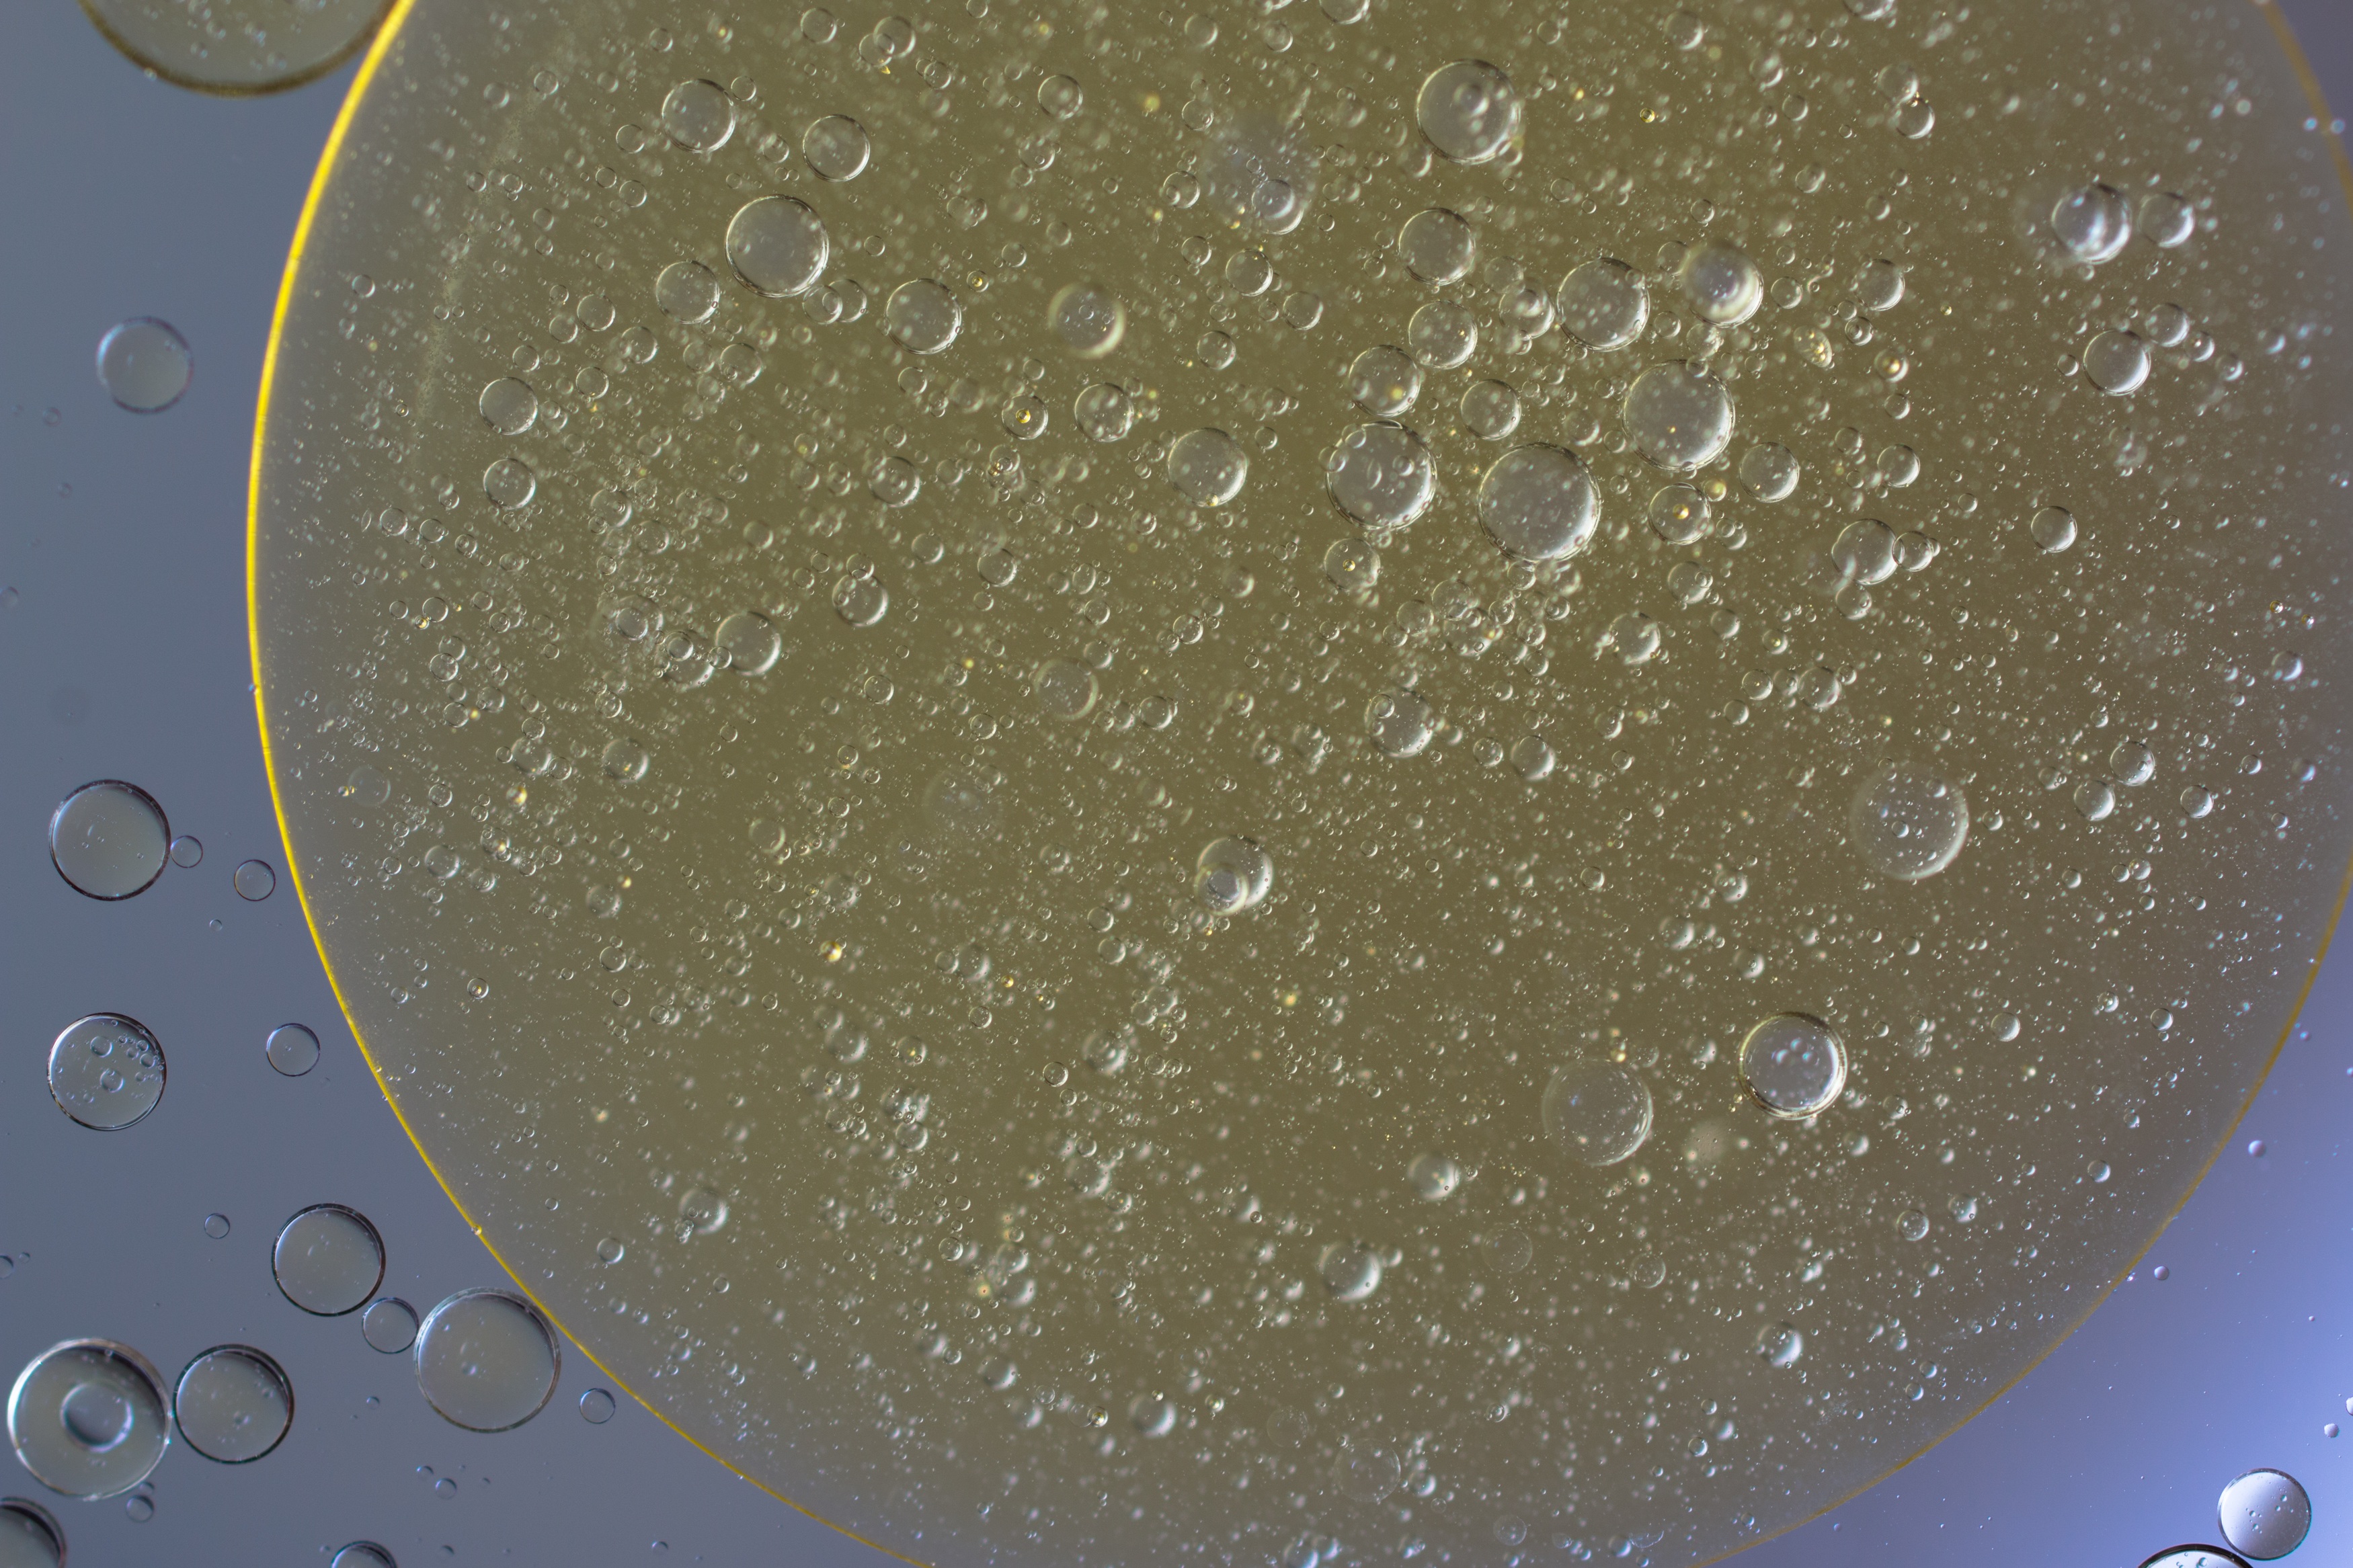
liquid, abstract, texture, macro, close, circle, background, cells, oil, astronomical object, oil in water, oil eye